Andrei Alexandrovich Popov

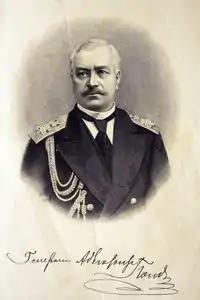

Andrei Alexandrovich Popov (21 September 1821 - 6 March 1898) was an officer of the Imperial Russian Navy, who saw action during the Crimean War, and became a noted naval designer.